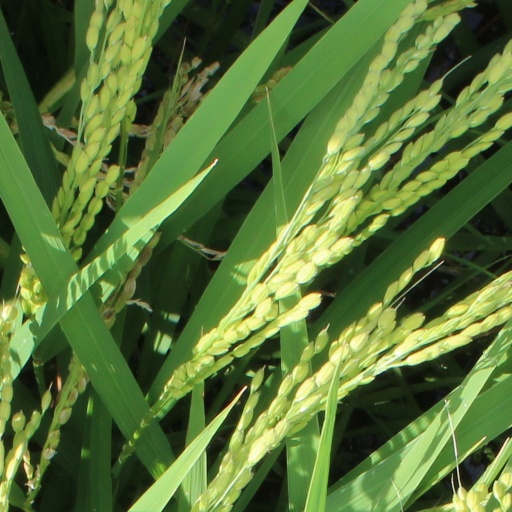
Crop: rice